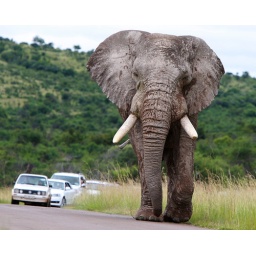
This male elephant caused a massive tail back by refusing to get off the road